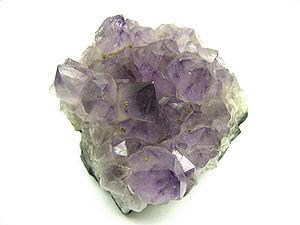
Macro de quartz d'Améthyste. C'est de 3 pouces (8 centimètres) de long par 2 pouces (5 centimètres) d'hauteur. Español: Macro del cuarzo de Amethyst. Tiene 3 pulgadas (8 centímetros) de largo por 2 pulgadas (5 centímetros) de alto.